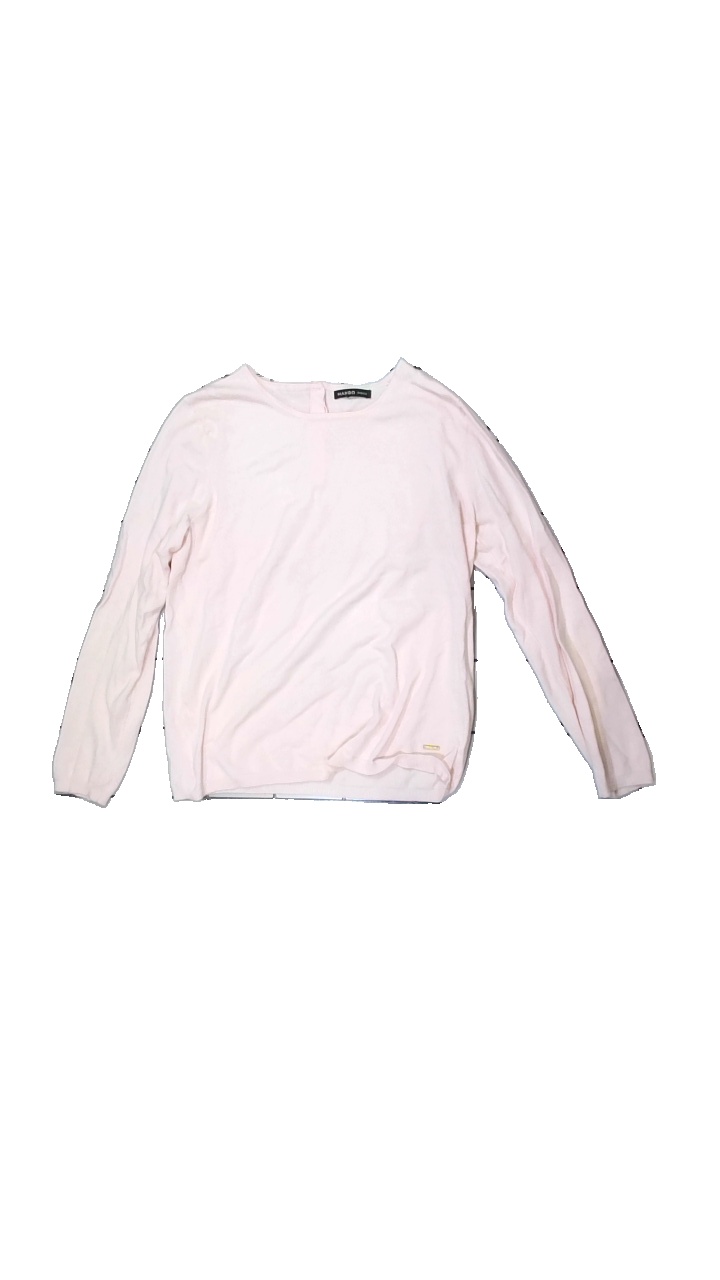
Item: Sweater (Ladies)
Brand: Mango
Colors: Pink
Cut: Regular, C-collar
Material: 100% viscose
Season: All
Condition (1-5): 3
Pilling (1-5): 2
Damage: Pilling around armpits
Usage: Export
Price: <50